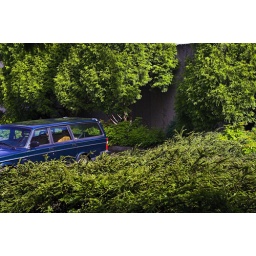
Volvo in the front of the house in the green, green garden